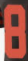
Number: 8